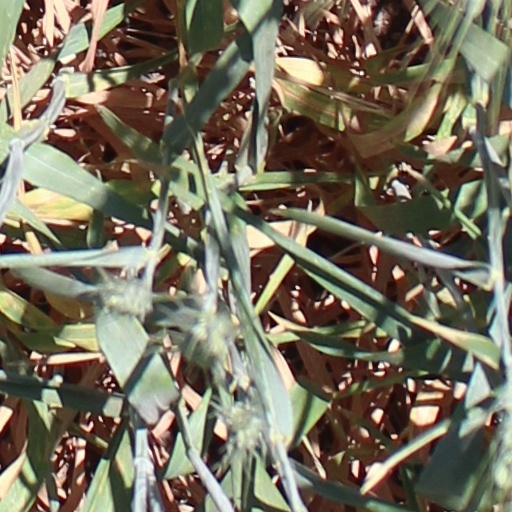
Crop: wheat